Clare of Montefalco

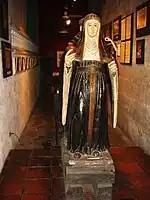
Saint Clare of Montefalco's centuries-old image at Pulilan, Bulacan’s Church Museum

Immediately following Clare's death her heart was removed from her body, and upon inspection it was reported that symbols of Christ's passion, a crucifix and a scourge, were found within her heart. Other historians report that an "autopsy" was conducted and a small crucifix was found in her heart and three gallstones were found in her gallbladder, which were taken as a symbol of the Holy Trinity. Upon hearing the news of these signs, the vicar of the Bishop of Spoleto traveled to Montefalco "burning with indignation" suspecting that the nuns of the convent had planted the symbols. A commission consisting of physicians, jurists, and theologians was assembled to conduct an investigation, which subsequently "ruled out the possibility of fabrication or artifice". The vicar of the Bishop of Spoleto, who came to Montefalco as an inquisitor eager to punish those responsible for fraud, came to be convinced of the authenticity of the findings after personally verifying that the signs were not the result of trickery. However, doubts as to the veracity of the findings persisted even at the canonization proceedings, which were fraught with conflicts including a challenge from the Franciscans that Clare should not be canonized as a saint of the Order of Saint Augustine because she had been a Franciscan tertiary. During the proceedings Tommaso Boni, a Franciscan from Foligno and formerly chaplain to Clare's community, stated that he suspected that the "symbols in her heart were planted by a nun from Foligno"; furthermore that John Pulicinus, who had been chaplain at the time of Clare's death, had opposed the veneration of the symbols found in her heart.